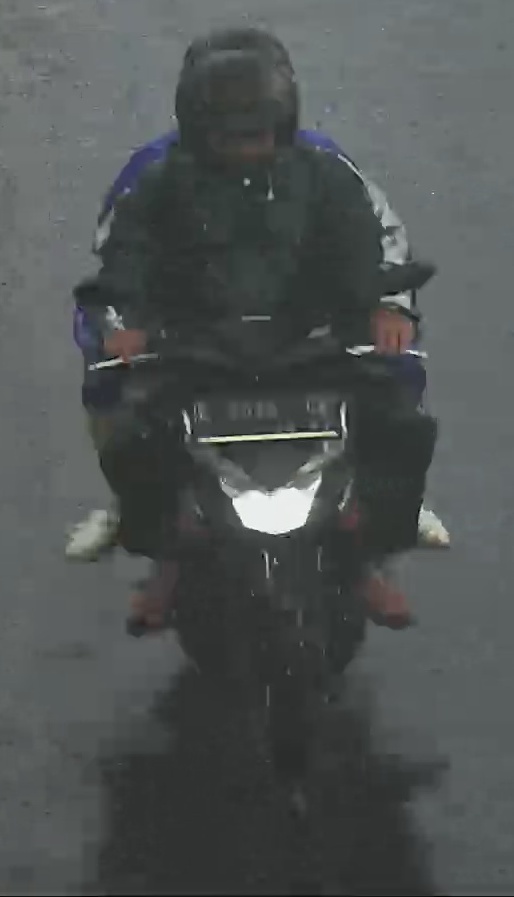
person-with-helmet: 2
person-without-helmet: 0